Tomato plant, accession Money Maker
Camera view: tilt-top (135 deg); turntable rotation: 210 degrees
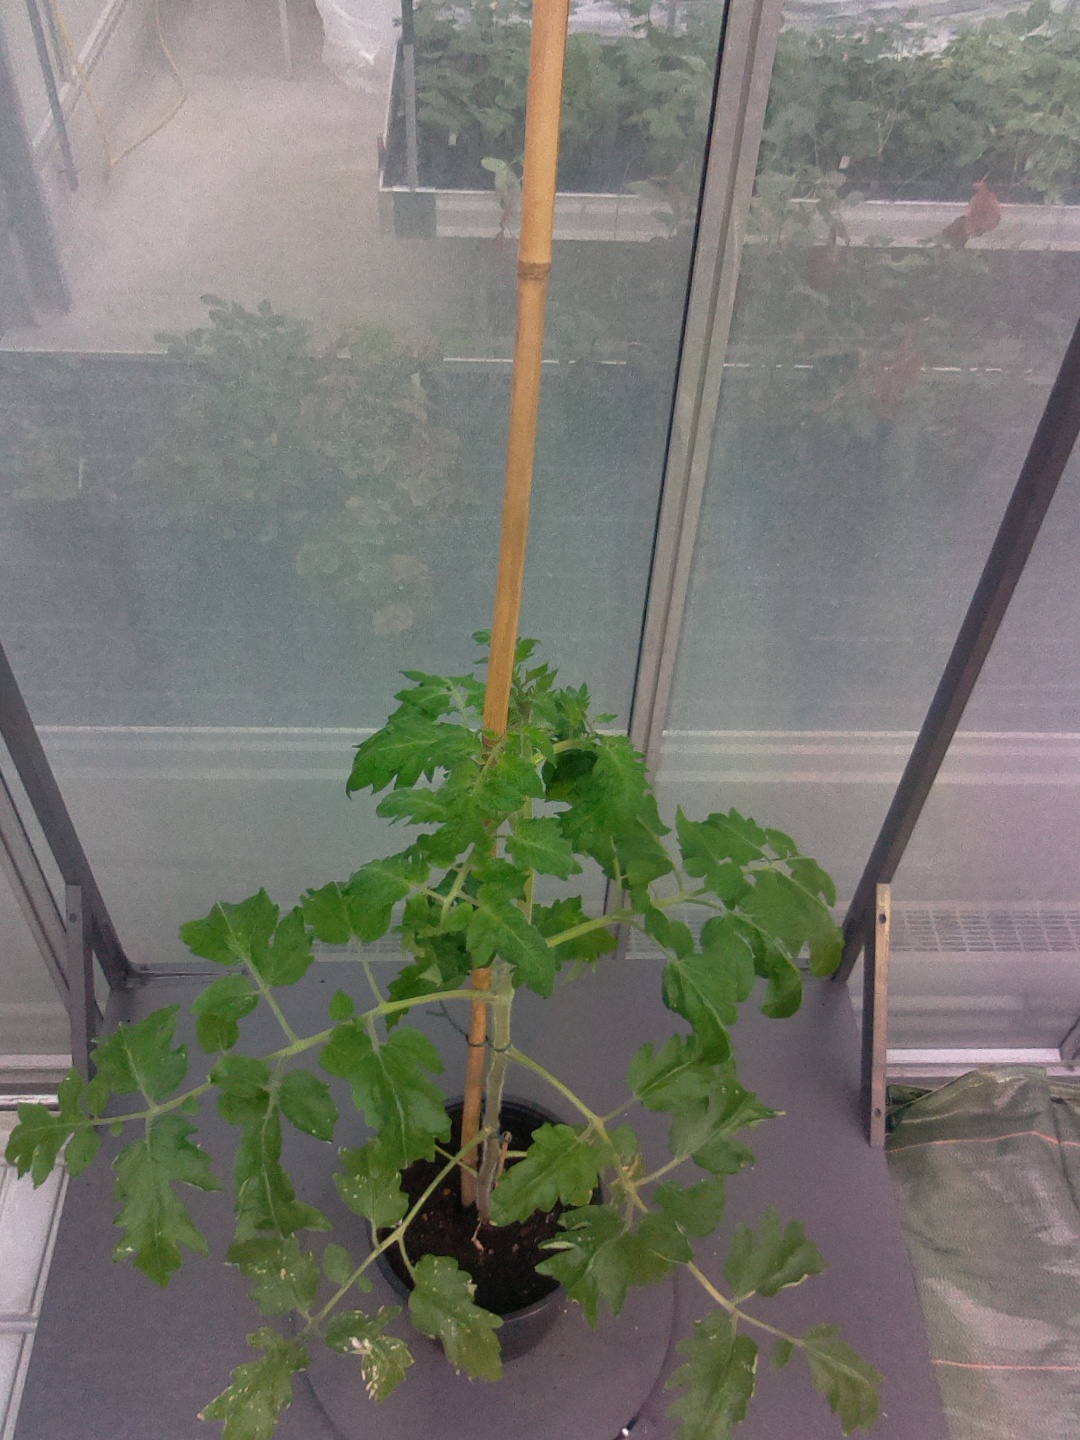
BBCH growth stage 52: 2 inflorescences visible